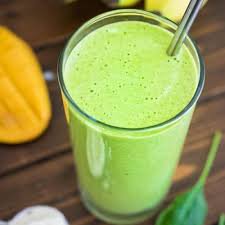
Label: Mango